Fink (singer)

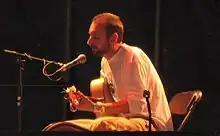
Fink in 2006

In 2005, Greenall sings the track "Dead Man" on Nitin Sawhney's album Philtre.